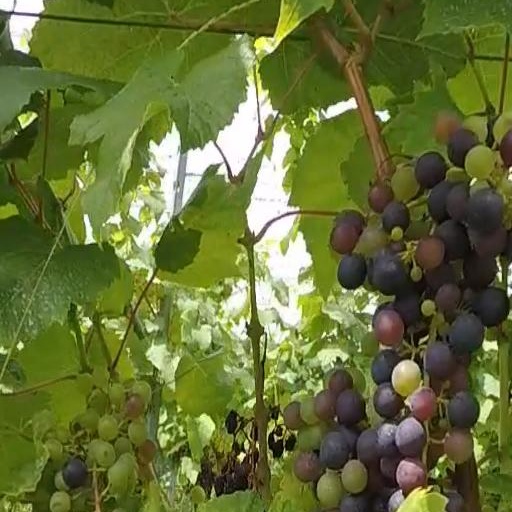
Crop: grape